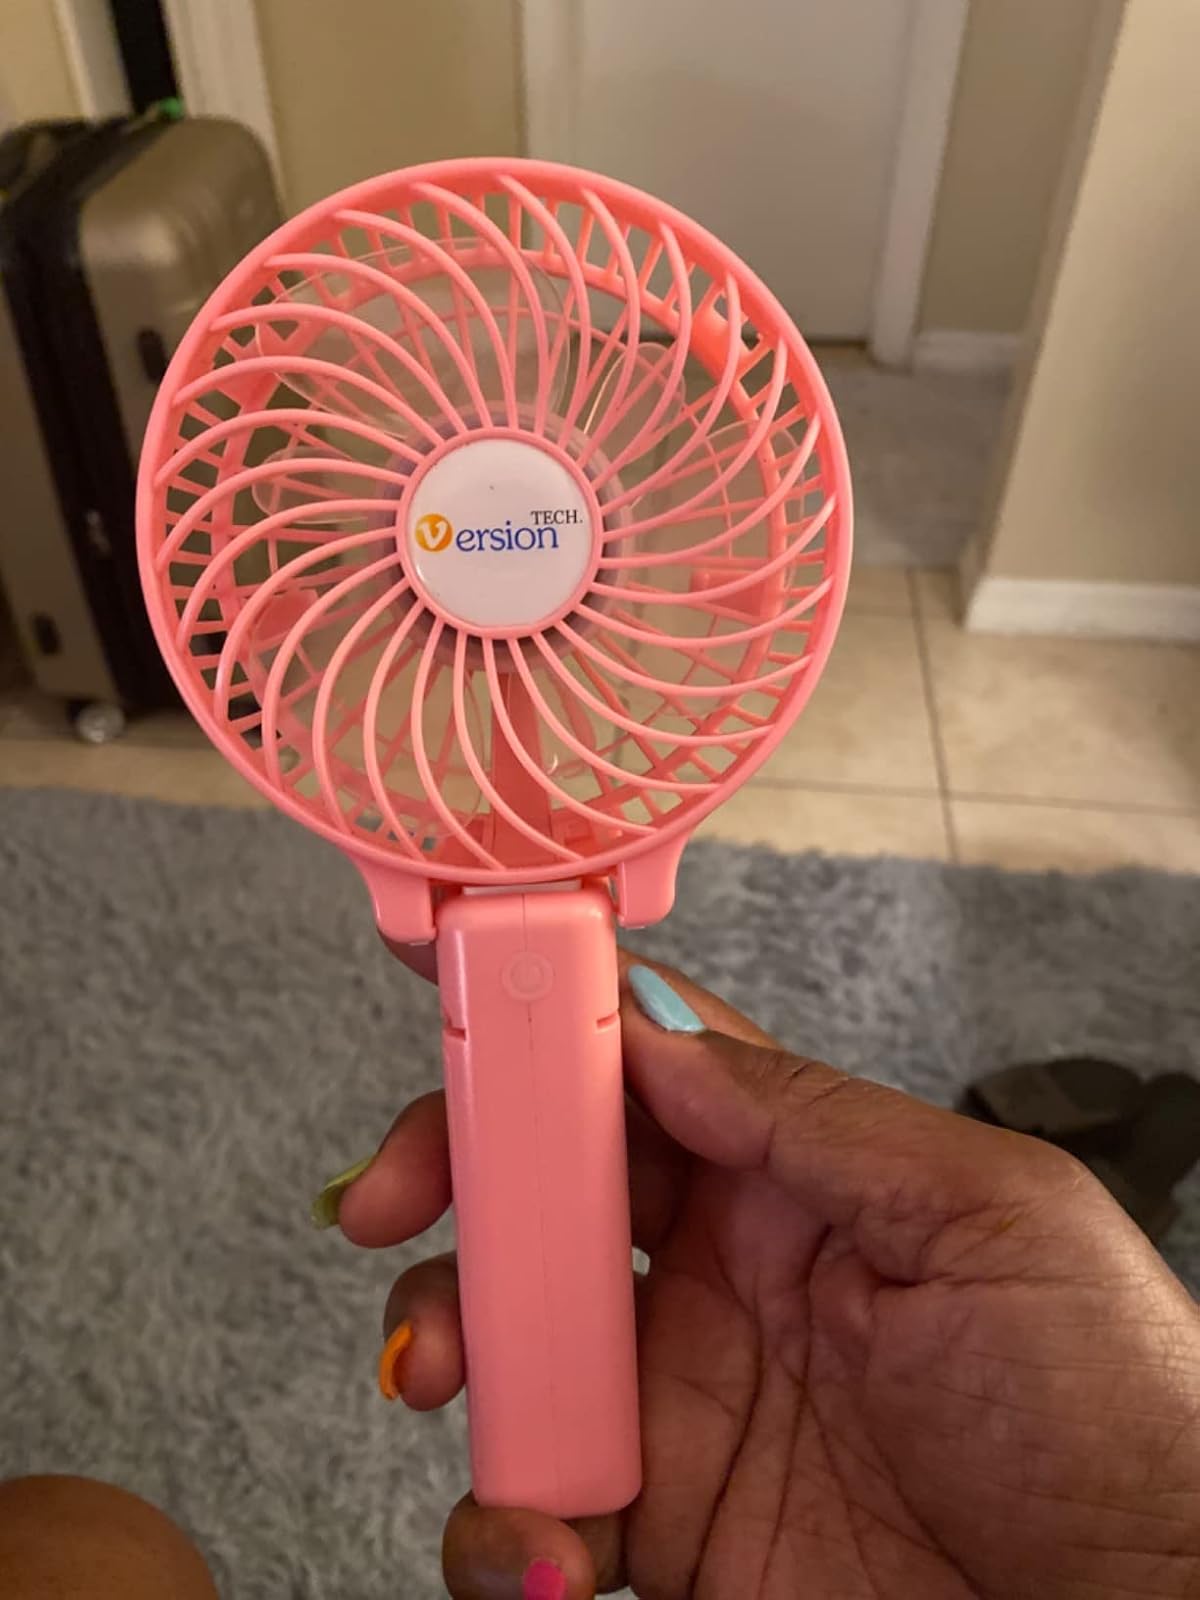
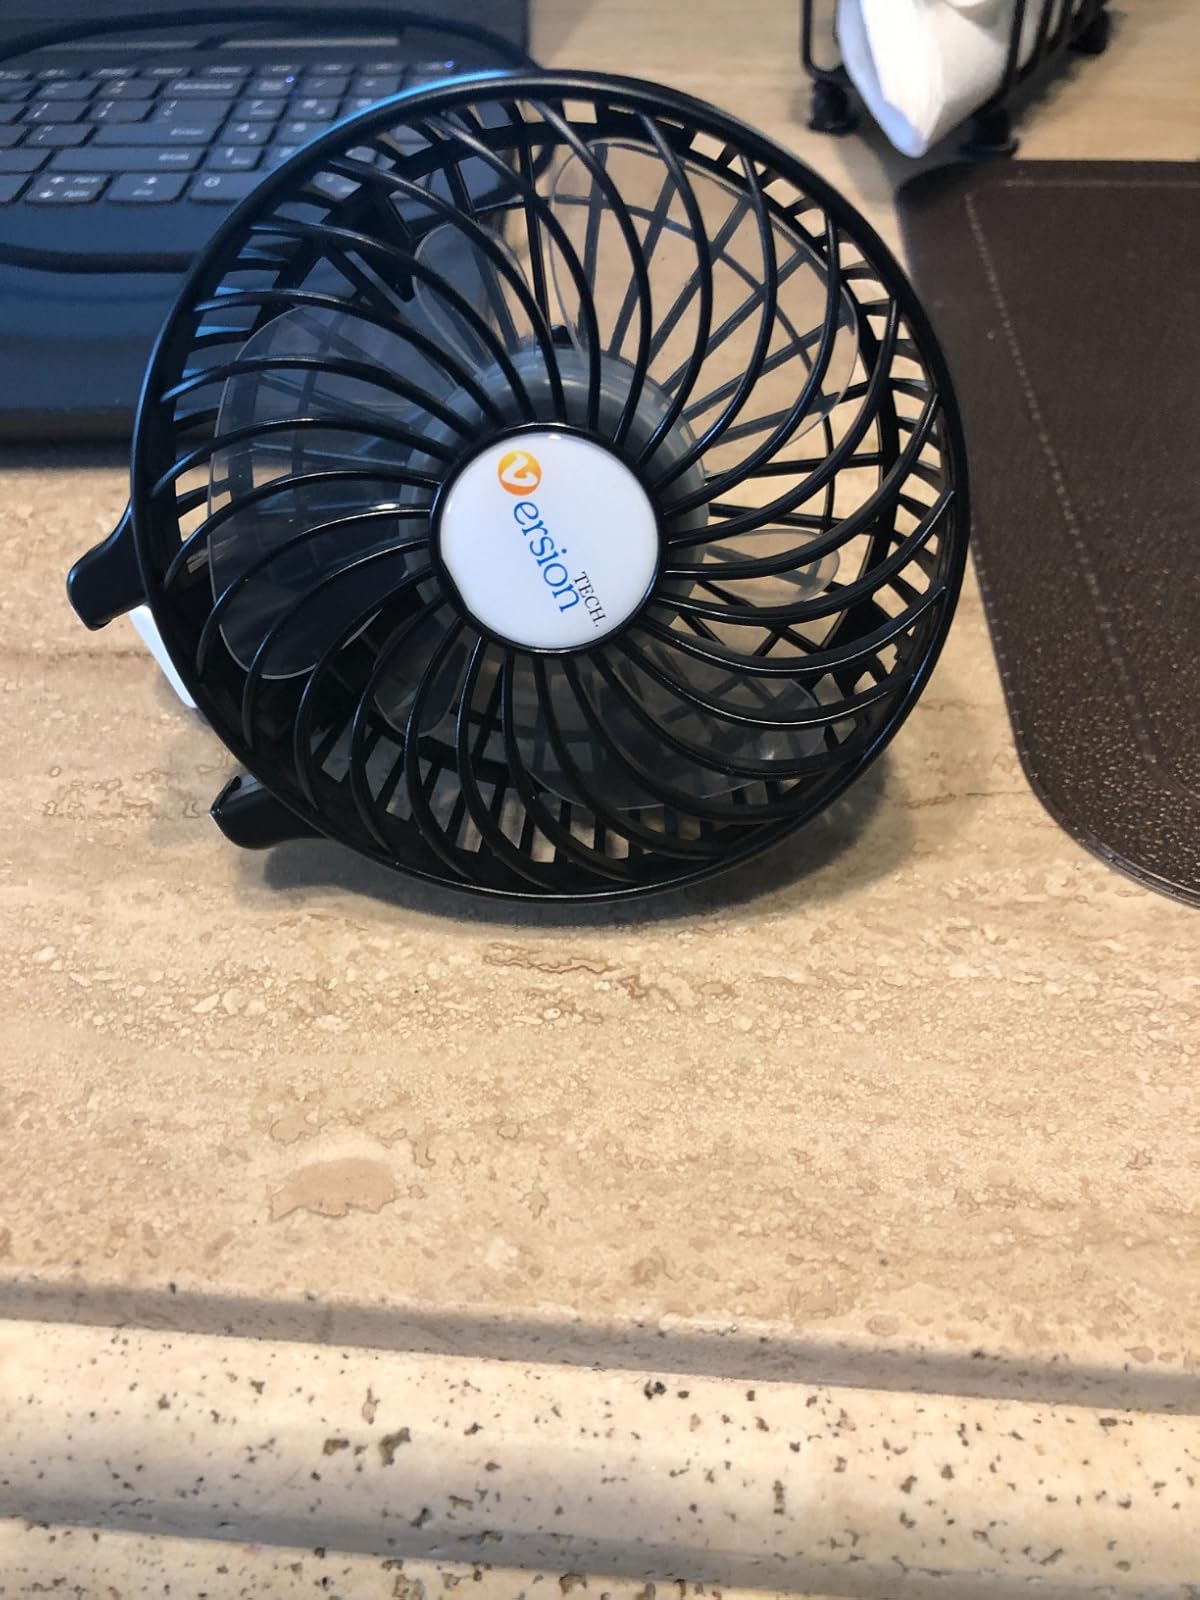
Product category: fan
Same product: no